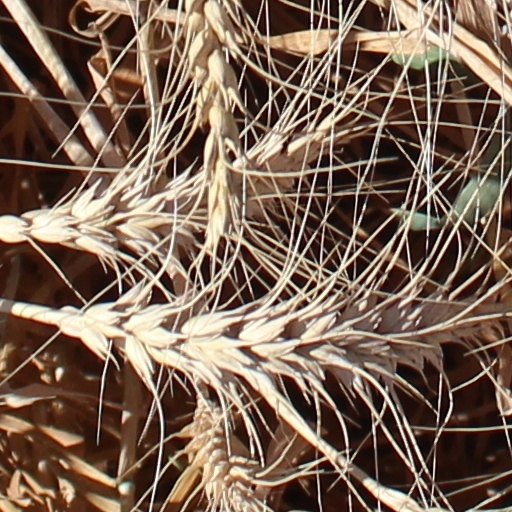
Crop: wheat